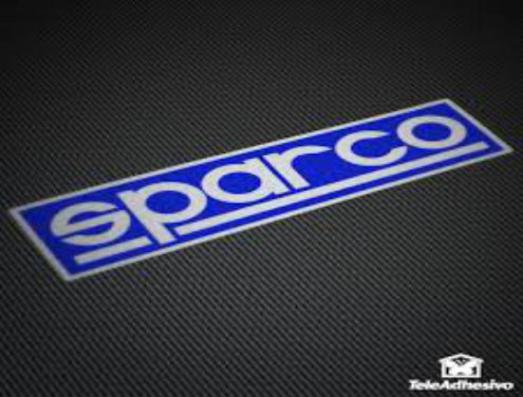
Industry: Clothes